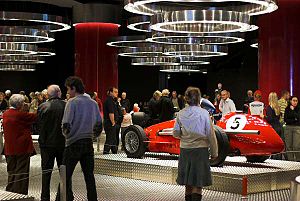
RACING CARS - The Art Dimension / Følgende racerbiler var på udstillingen
Billede fra udstilingen på ARoS
”RACING CARS – The Art Dimension” er racerbiler som kunst – hvilket programmet også hedder. Det var en udstilling på ARoS. Kunst eller ikke kunst – netop det var hvad museets direktør, Jens Erik Sørensen, håbede folk vil diskutere, idet han havde som succeskriterium at skabe en debat om udstillingen. Denne udstilling tiltrak da sandsynligvis også besøgende, der normalt ikke kommer på kunstmuseum. Det var første gang i verden at Formel 1 racerbiler blev udstillet på et kunstmuseum.